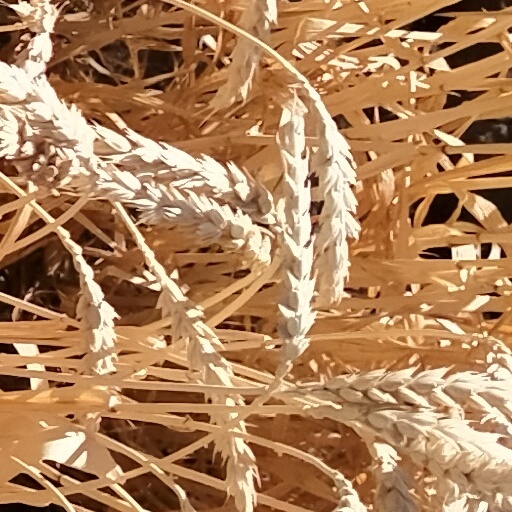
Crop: wheat